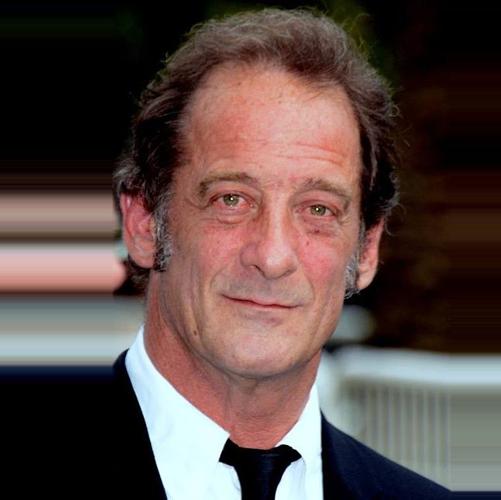
Age: 55